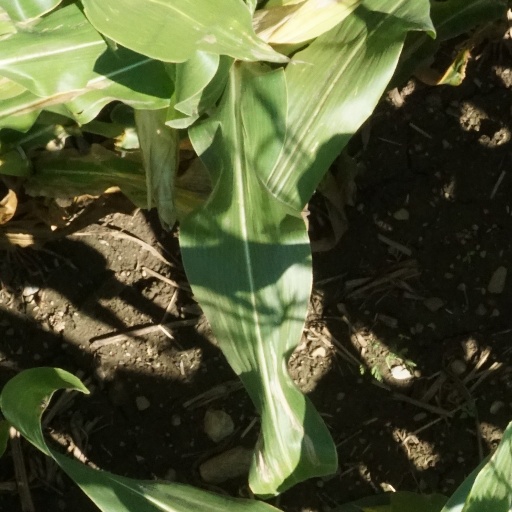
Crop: maize; corn